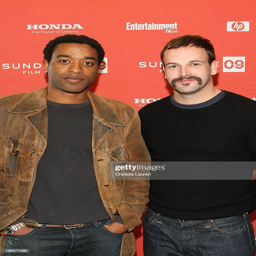
actors attend the premiere during festival .